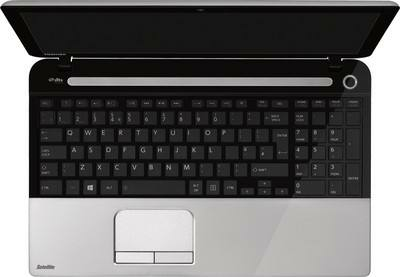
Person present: No